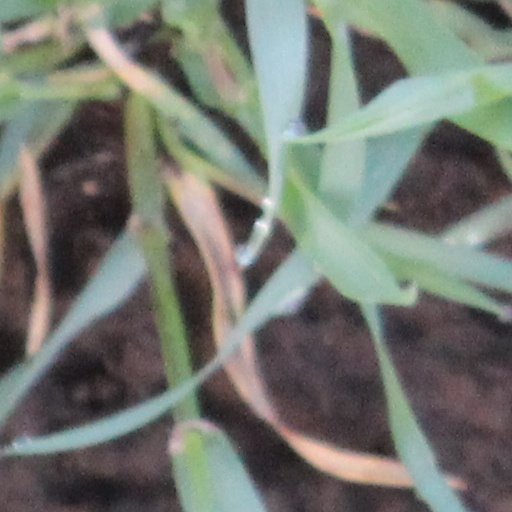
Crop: wheat